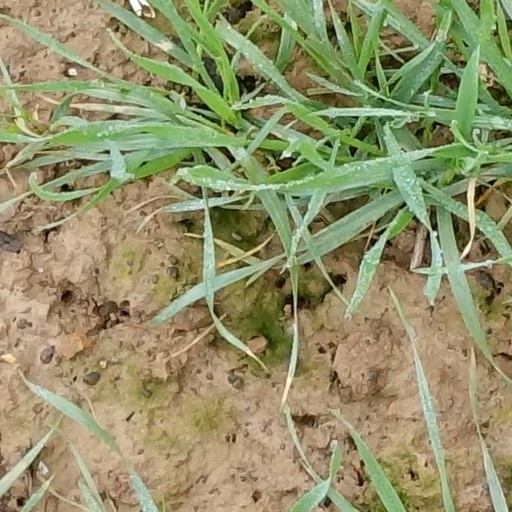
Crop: wheat